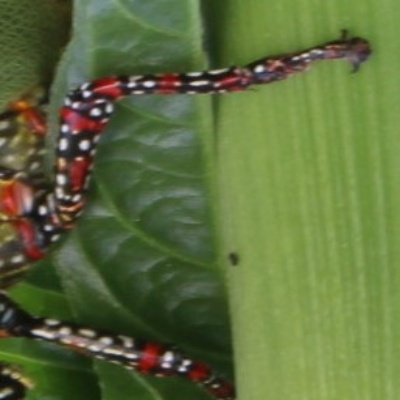
Crop: Maize
Condition: grasshoper